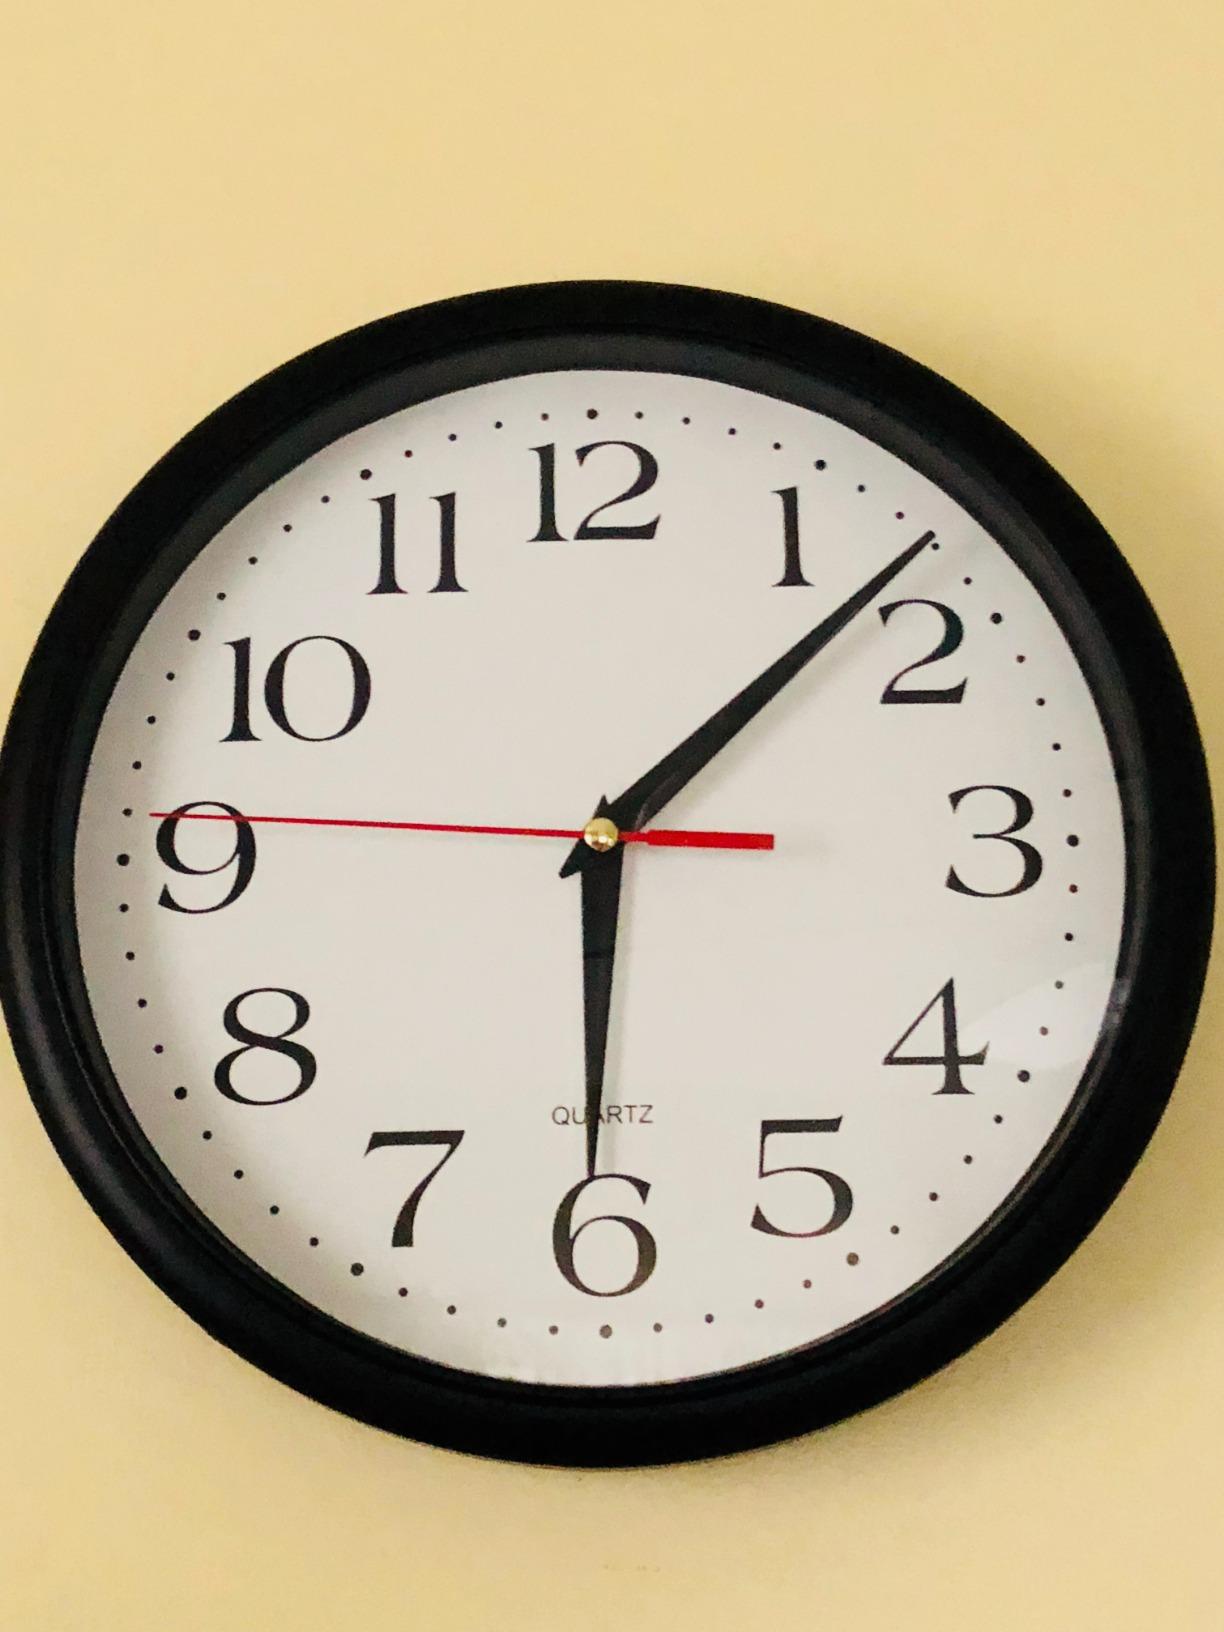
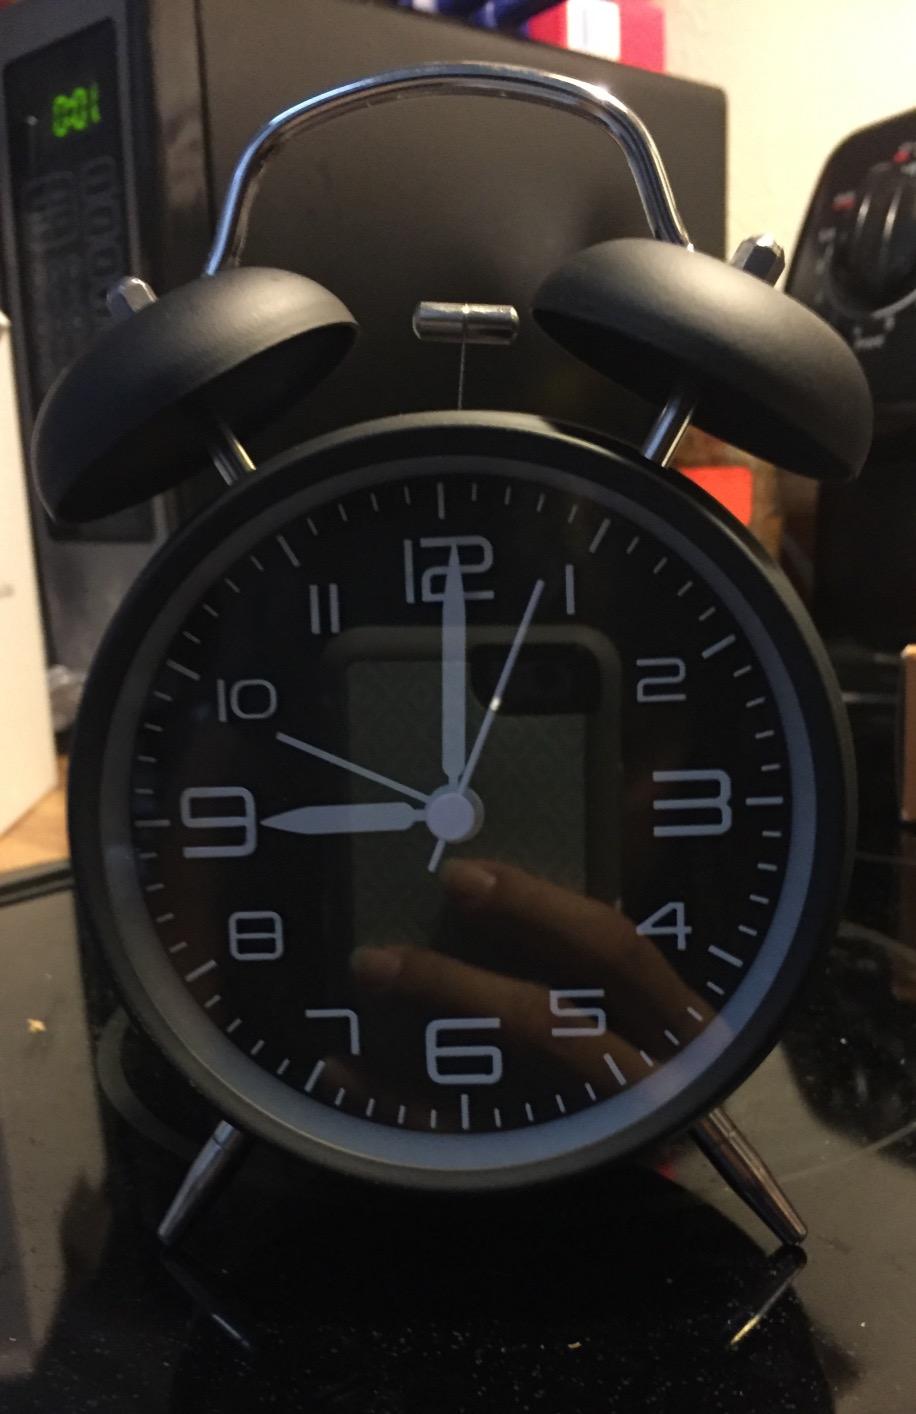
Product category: clock
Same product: no